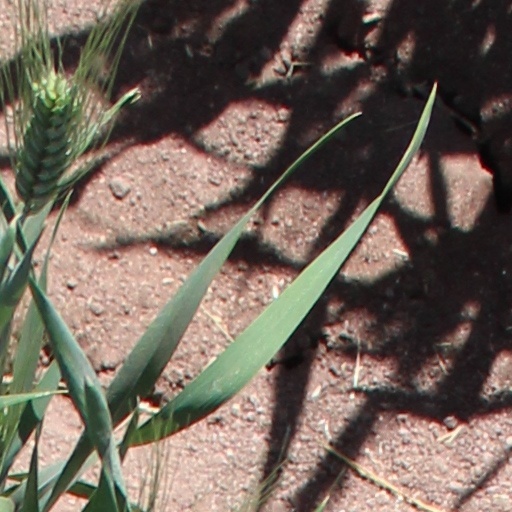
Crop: wheat